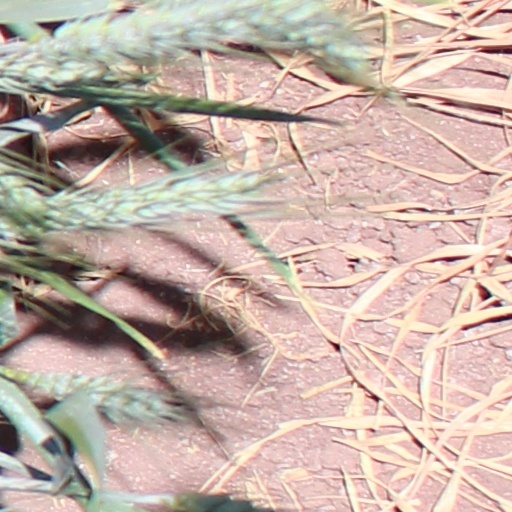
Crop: wheat